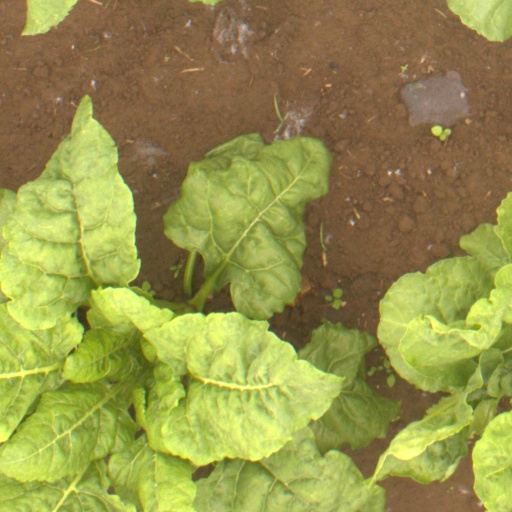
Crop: sugar beet